Jameson Thomas

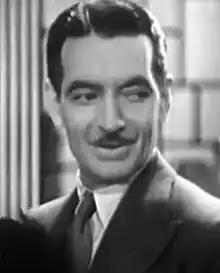
Thomas in "Extravagance" (1930)

Jameson Thomas (born Thomas Roland Jameson; 24 March 1888 – 10 January 1939) was an English film actor. He appeared in more than 80 films between 1923 and 1939.